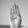
ASL letter: B